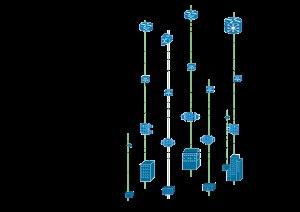
Un réseau superposé, ou réseau overlay, est un réseau informatique bâti sur un autre réseau. Les nœuds du réseau superposé sont interconnectés par des liens logiques du réseau sous-jacent. La complexité du réseau sous-jacent n'est pas visible par le réseau superposé.